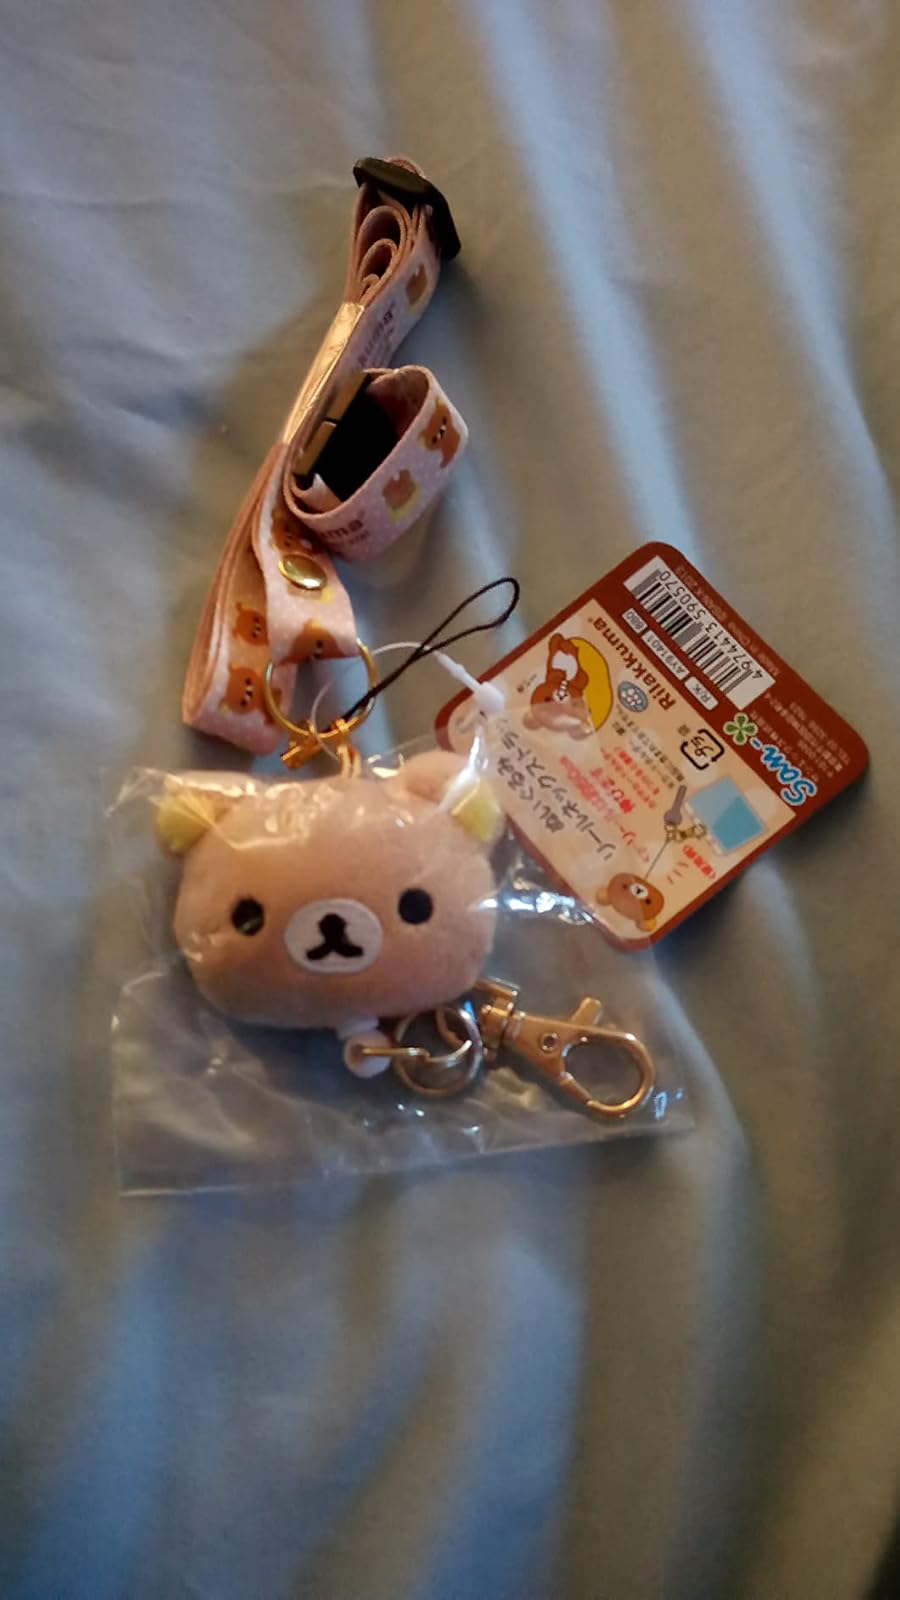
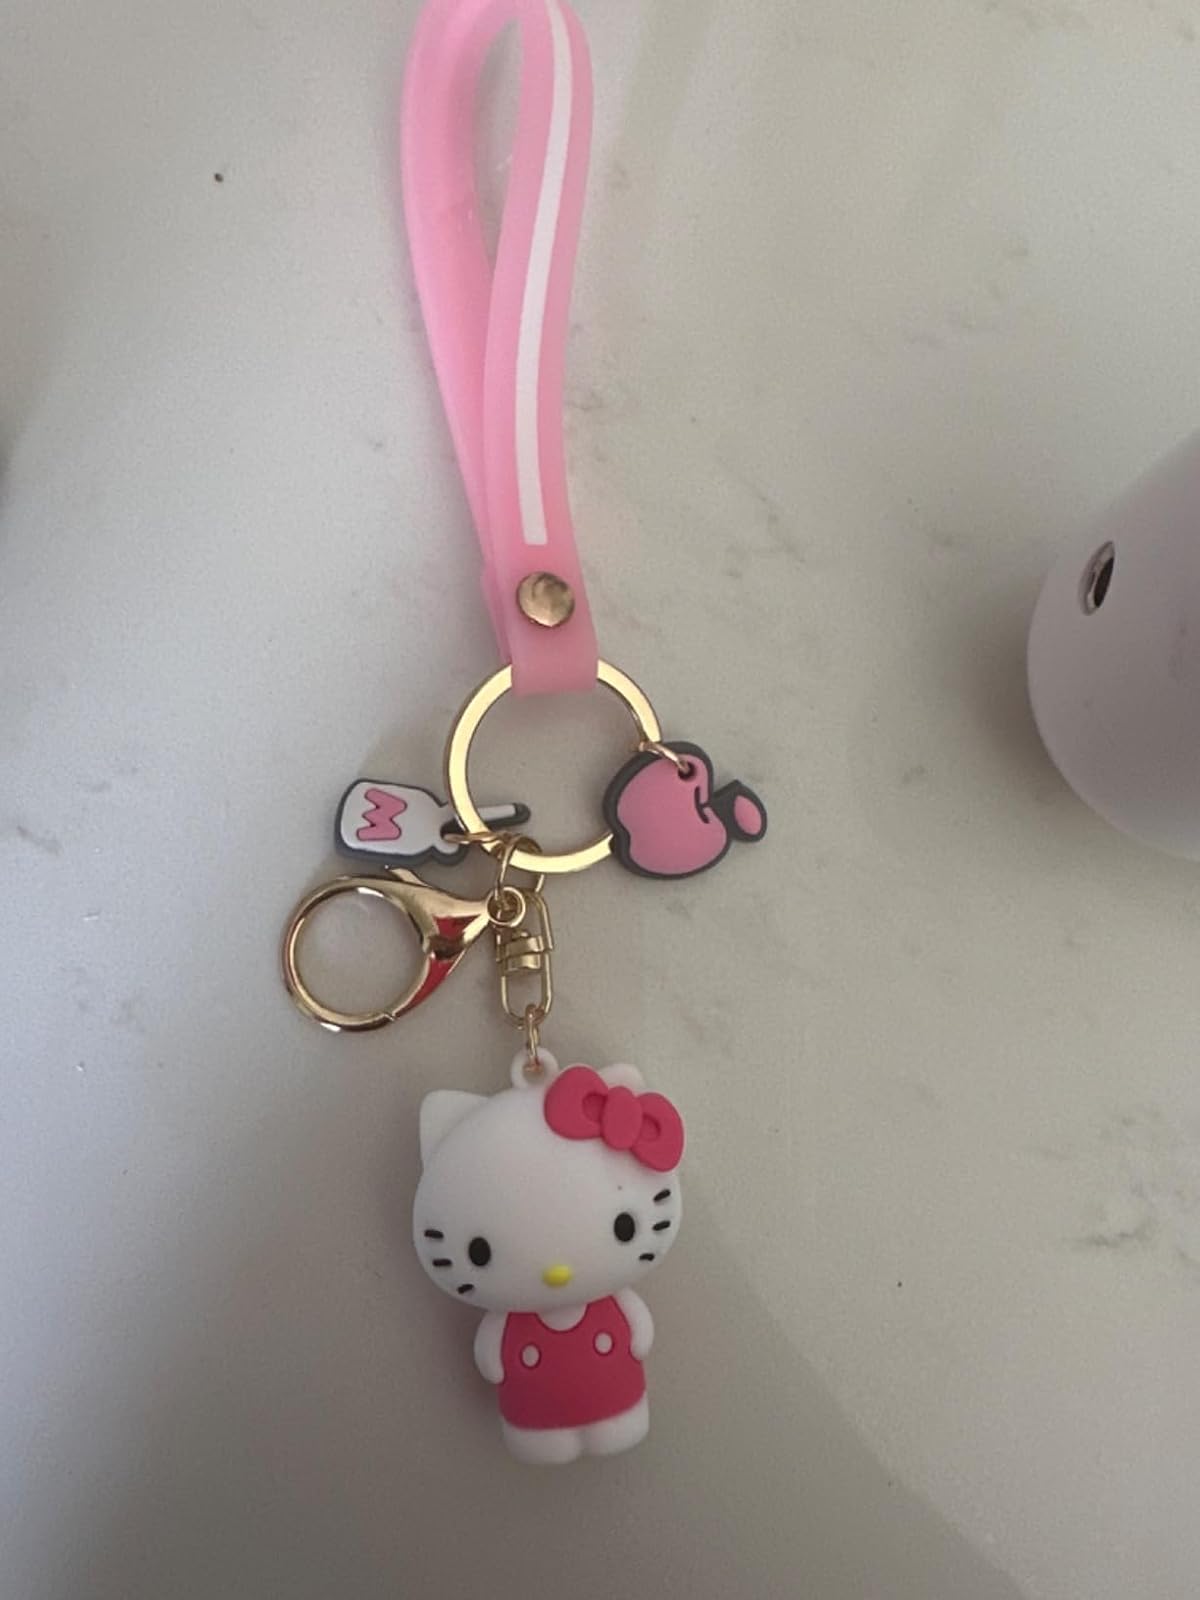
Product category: accessories_keychain
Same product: no